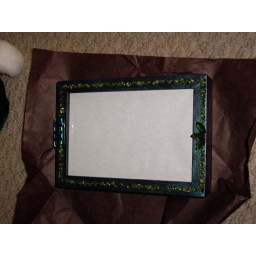
unwrapped :) beautiful green frame with glass beads glued around it! absolutely gorgeous!